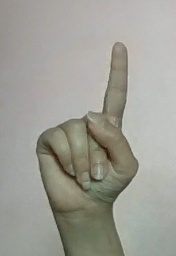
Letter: bb